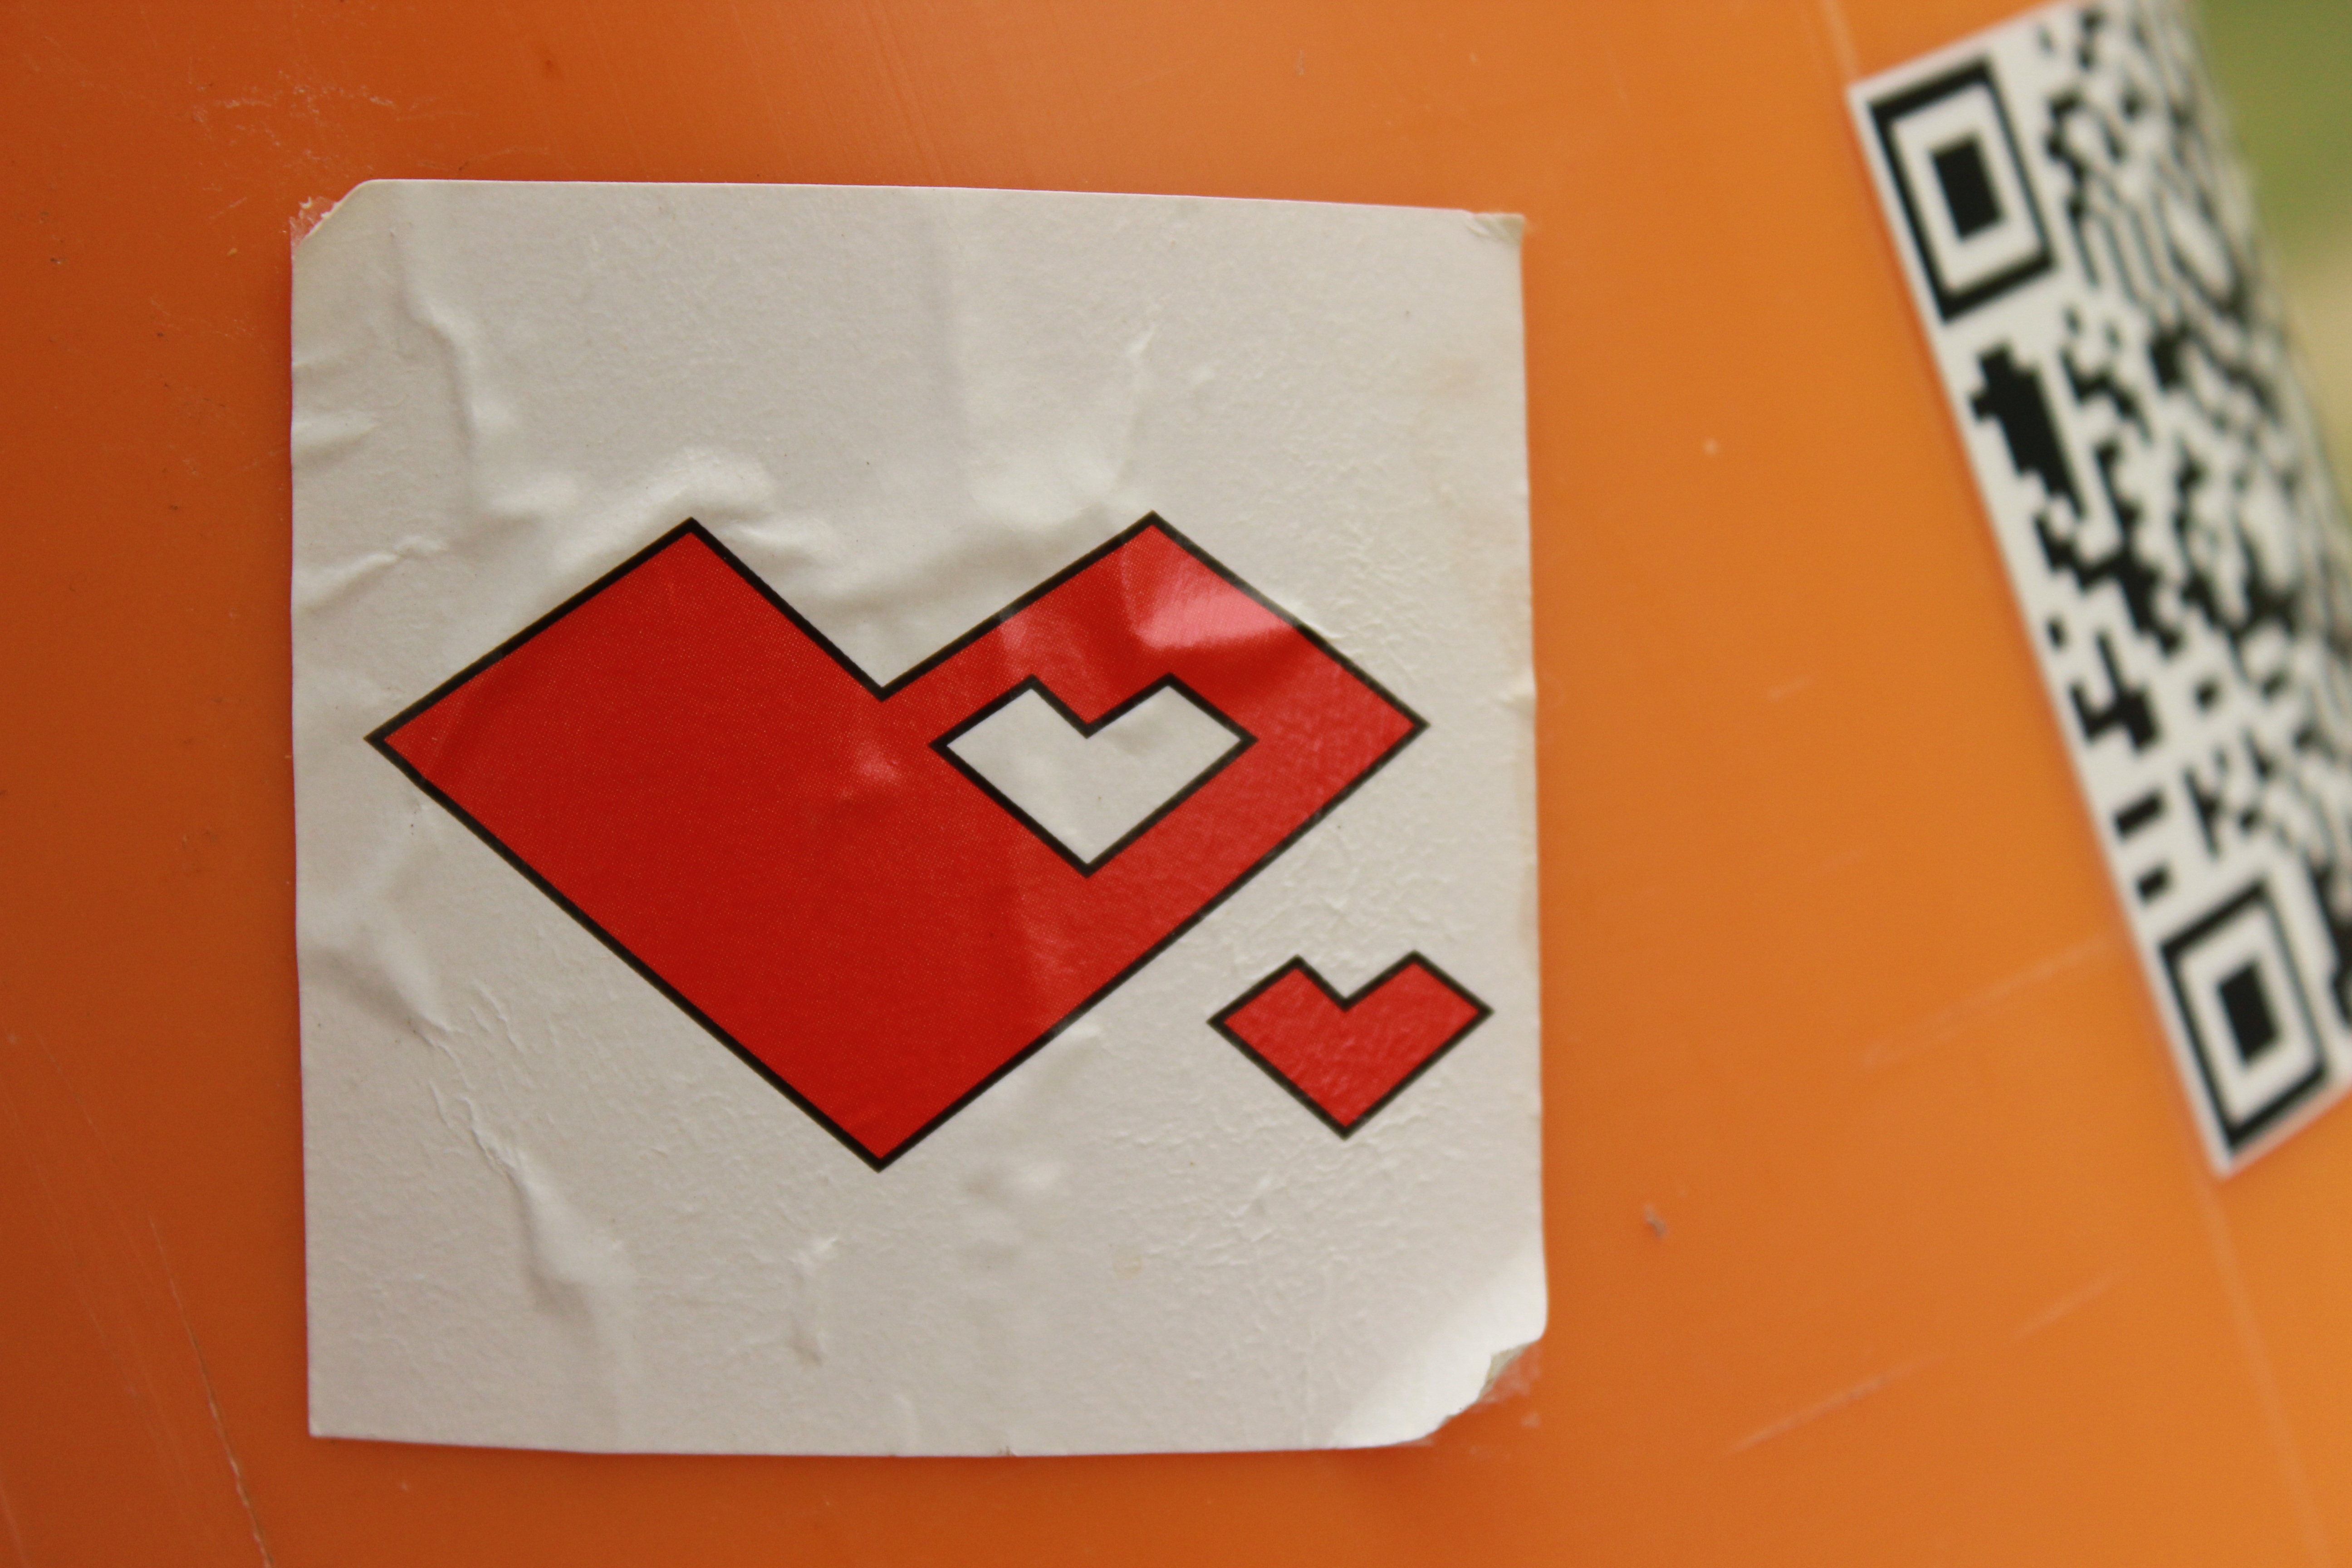
white, number, love, red, symbol, label, brand, red white, heart sticker on dustbin, cut out heart